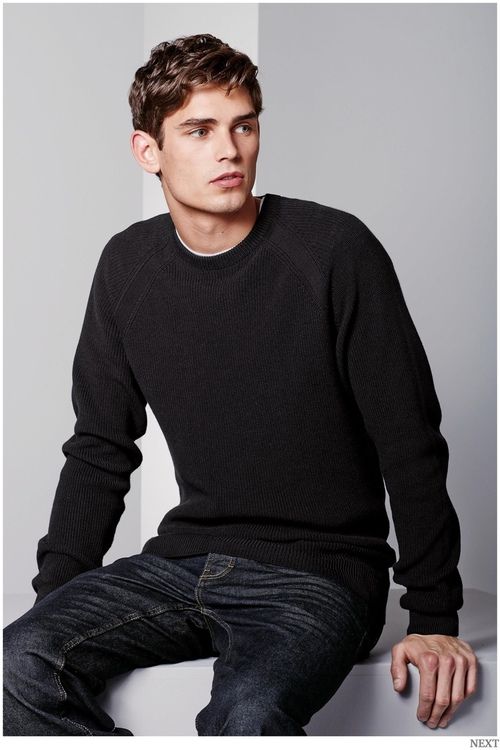
Label: Colored